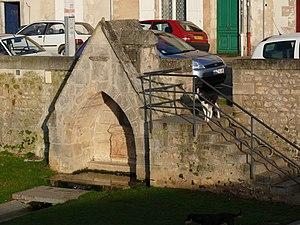
Ce tableau présente la liste de tous les monuments historiques classés ou inscrits dans la ville de Poitiers, Vienne, en France.
Le pont Joubert est un pont médiéval franchissant la rivière du Clain à Poitiers.
Le Clain est une rivière française d'importance moyenne, en région Nouvelle-Aquitaine, dans les deux départements de la Charente et de la Vienne, et un affluent gauche de la Vienne, donc un sous-affluent du fleuve la Loire.
La fontaine du Pont-Joubert, parfois appelée à tort fontaine du Légat en confusion avec une autre qui était située plus loin, est un petit édifice de la fin du Moyen Âge situé en bord de la rivière du Clain à Poitiers, dans le département de la Vienne. Elle jouxte un pont médiéval, le Pont Joubert, d'où son nom.